1971 Michigan Wolverines football team

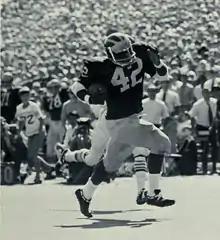
Record-setting running back Billy Taylor

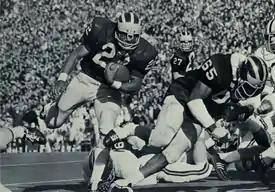
Consensus All-American Reggie McKenzie (No. 65) blocking for Glenn Doughty (No. 22)

In their third season under coach Schembechler, the Wolverines compiled an 11–1 record, outscored opponents 421 to 83, won the Big Ten Conference championship, and played in their second Rose Bowl in three years. In early January 1972, the Associated Press (AP) released its final post-season college football poll for the 1971 season. The 1971 Nebraska Cornhuskers football team was ranked No. 1, and Michigan dropped from No. 4 to No. 6.